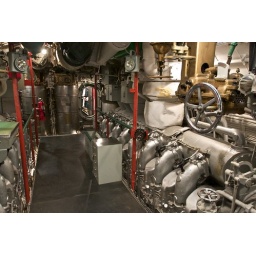
Forward engine room looking aft in the U.S.S. Cod. On the back wall are the two fresh water distillation plants.